Saint David's Day

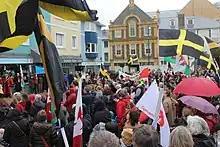
2017 Saint David's Day celebrations, Aberystwyth

Many towns now hold an annual parade through the town centre. Concerts are held in pubs, clubs, and other venues. In the town of Colwyn Bay in north Wales, an annual parade through the town centre is now held with several hundred citizens and schoolchildren participating. Other events are centred on the parade.